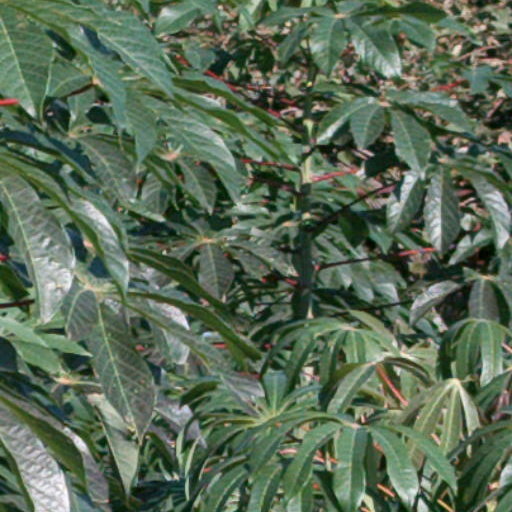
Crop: cassava